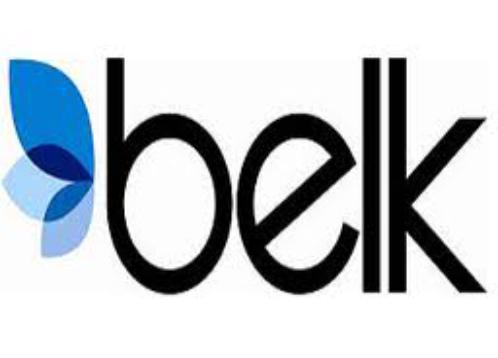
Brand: Belk
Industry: Necessities